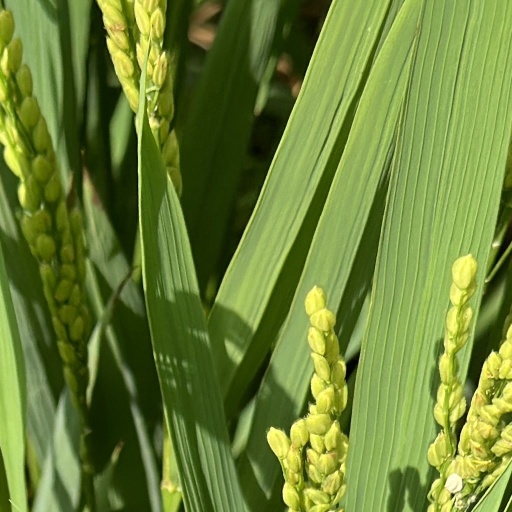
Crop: rice